Johan Frederik Vilhelm Schlegel

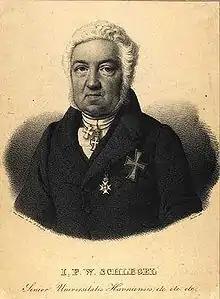

Johan Frederik (Friderich) Wilhelm Schlegel (4 October 1765 - 19 July 1836) was a Danish jurist. He was an extraordinary professor at the University of Copenhagen from 1789 and ordinary professor from 1800.